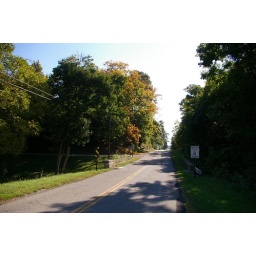
This is the only stone bridge on the National Road in Ohio that was signed by its builder.